Krisztina Pigniczki

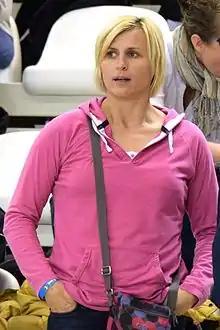
Pigniczki in 2014

Krisztina Pigniczki (born 18 September 1975) is a Hungarian former handball player and Olympic medalist. She received a silver medal at the 2000 Summer Olympics in Sydney, and a silver medal at the 2003 World Women's Handball Championship in Croatia. She became European champion in 2000 with the Hungarian national team, and received a bronze medal in 1998 and in 2004.